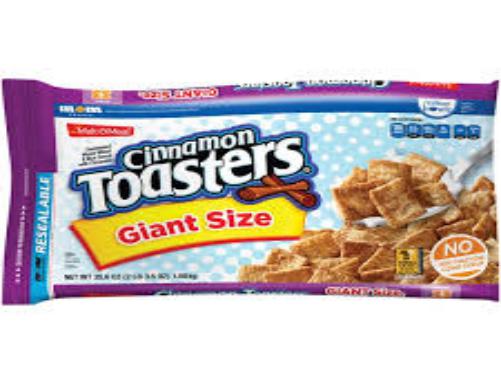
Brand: Cinnamon Toasters
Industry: Food